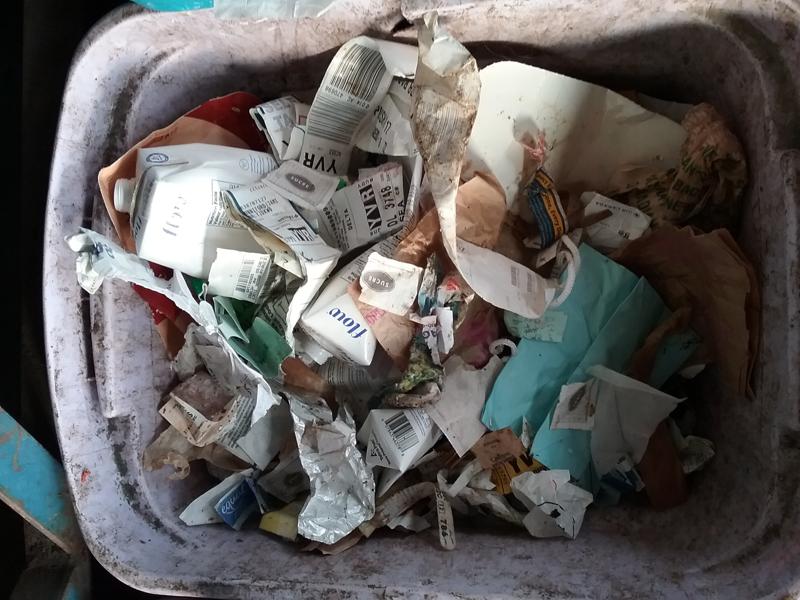
Waste category: trash